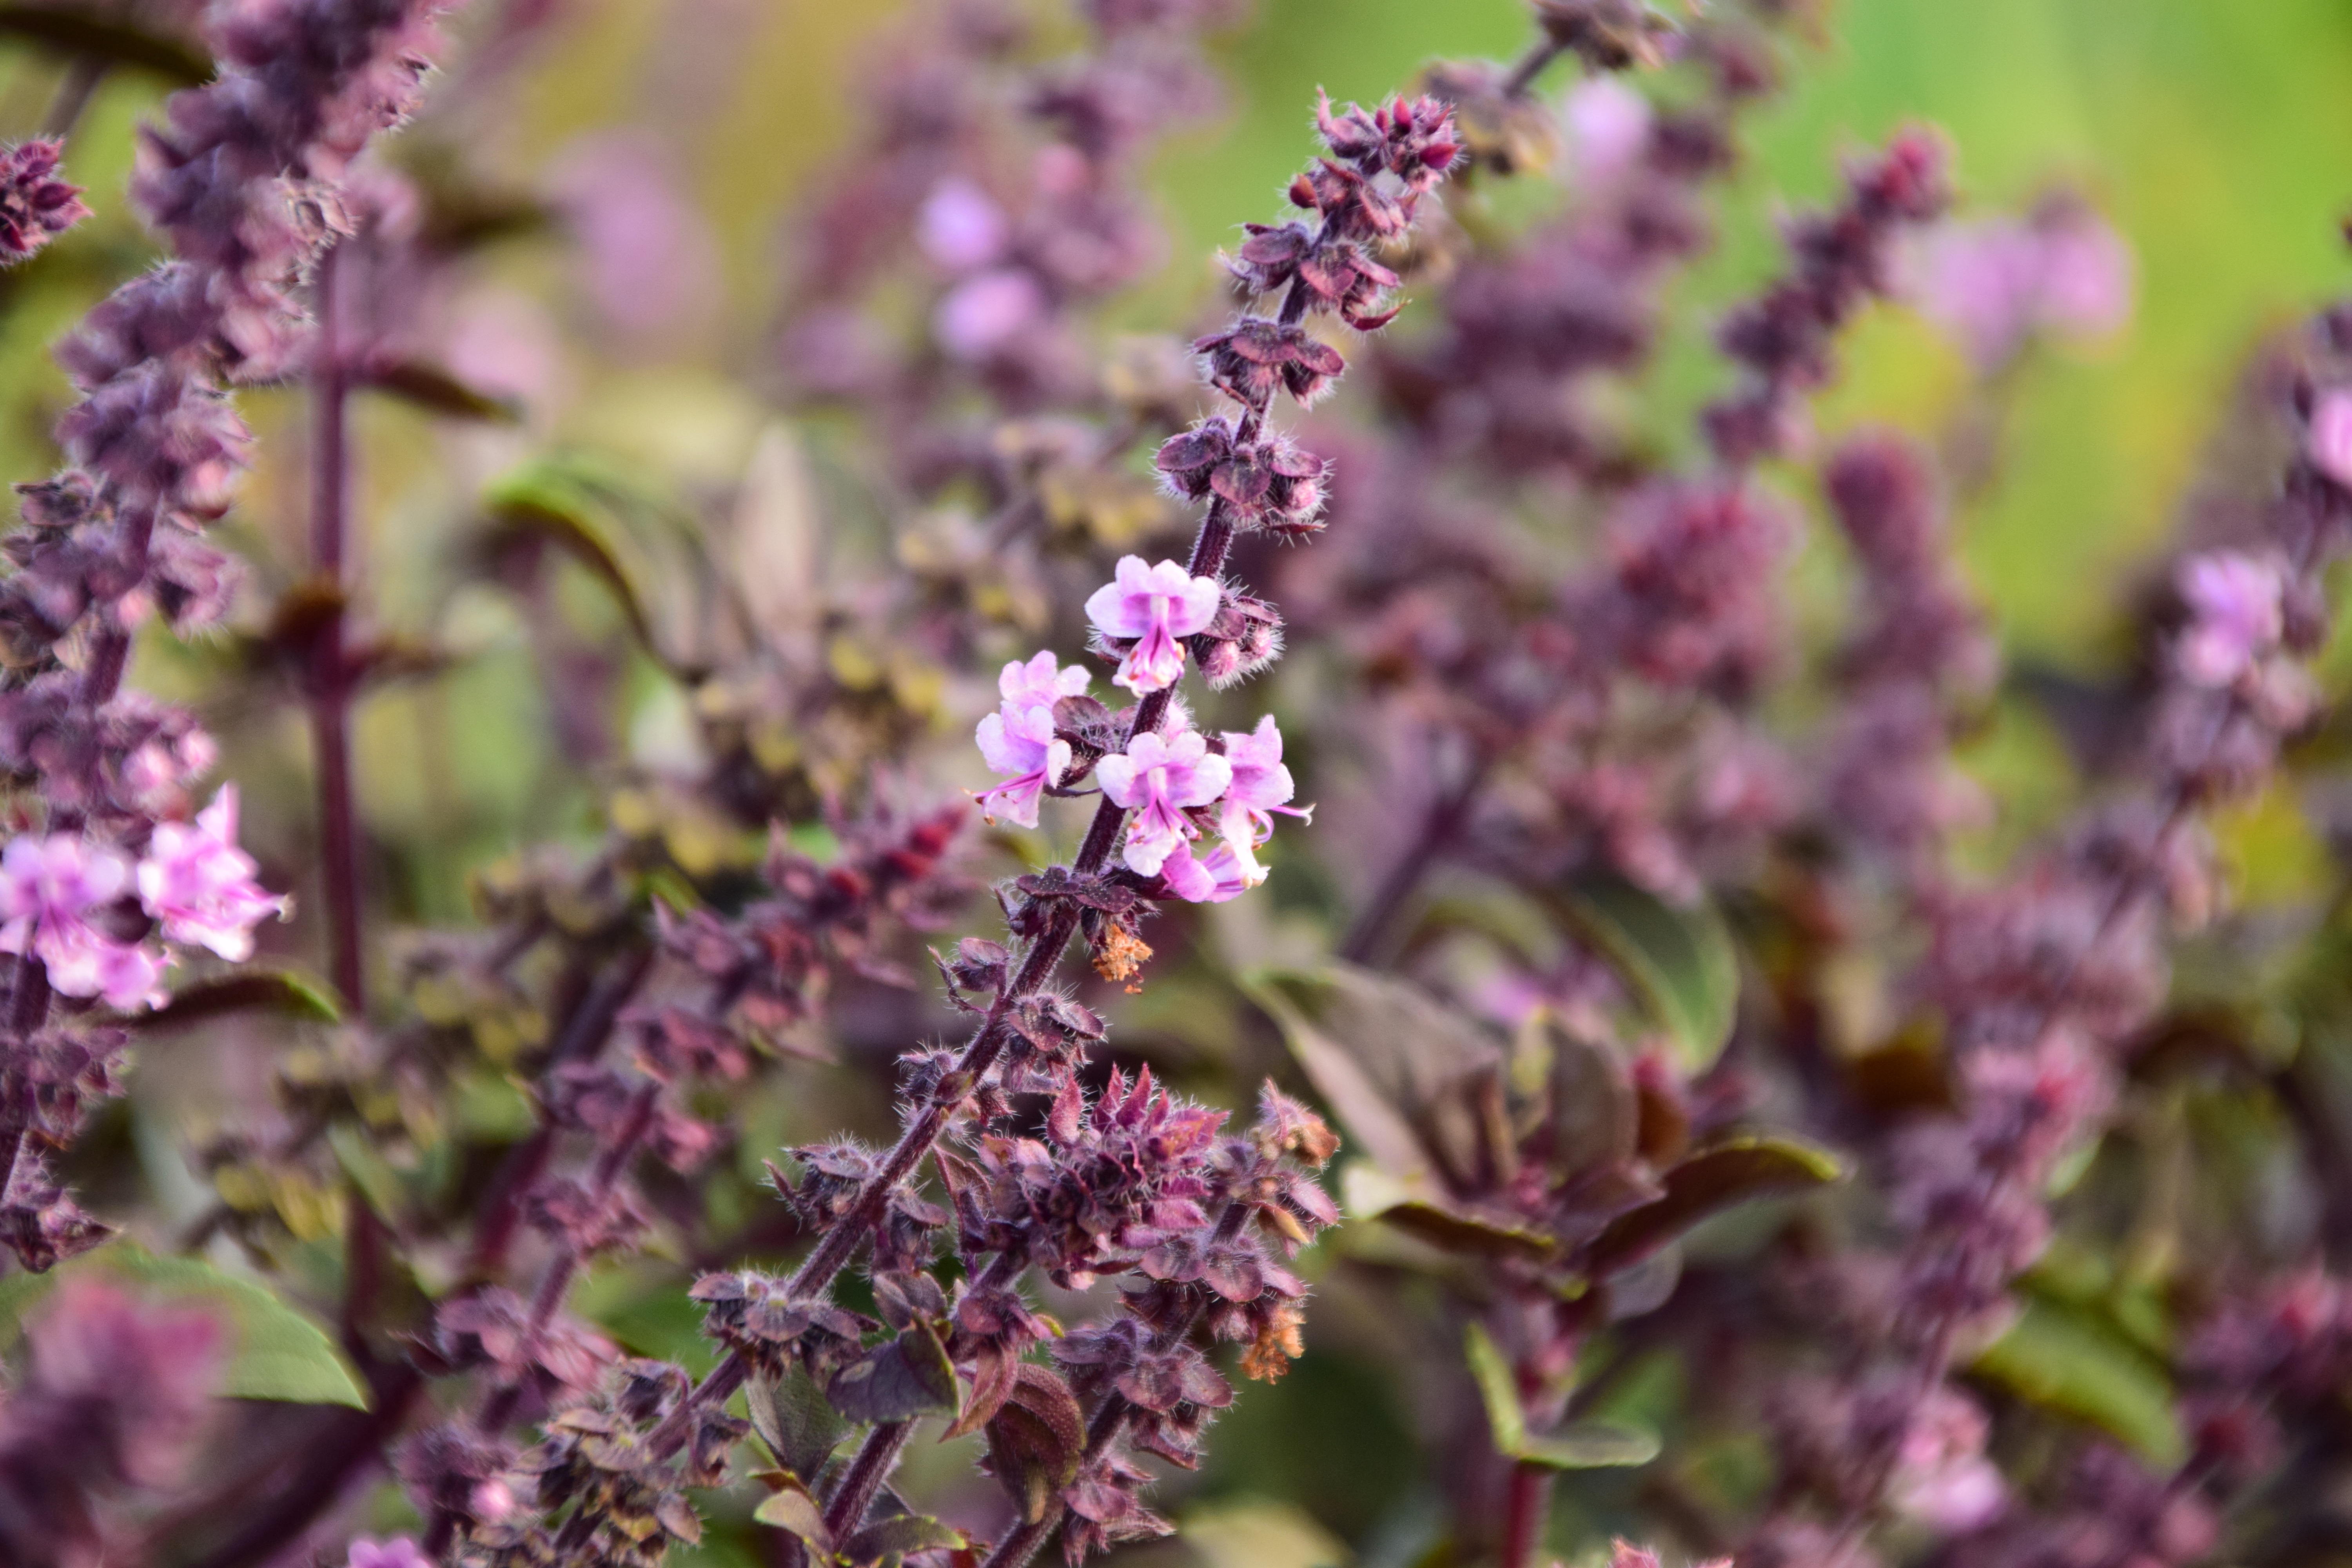
blossom, plant, flower, purple, summer, herb, small, botany, close, flora, lavender, mint, wildflower, shrub, lilac, viola, peppermint, flowering plant, minzbl te, small flower, annual plant, land plant, english lavender, breckland thyme